Gorontalo

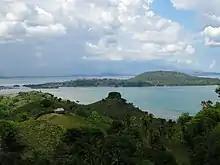
The Kwandang area.

After the surrender of Japan in 1945, the Japanese handed the area to the local pro-Independence militia. However, the Dutch returned to Gorontalo to assume control, resulting in an inevitable war between the Dutch forces and the Indonesian Republicans. After the Linggadjati Agreement between the Dutch and the Indonesian, Gorontalo was incorporated into the State of East Indonesia, a state of the United States of Indonesia. In 1950, Gorontalo became part of the province of North Sulawesi in a now unitary Republic of Indonesia.